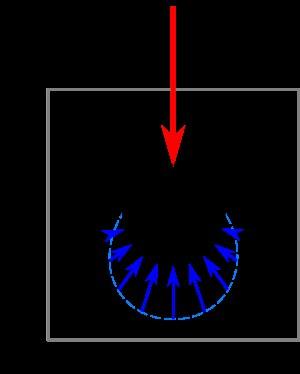
La pression diamétrale est un modèle décrivant la pression de contact entre deux pièces en liaison mécanique de type pivot glissant, pivot ou rotule. Le terme vient du fait que les forces surfaciques sont radiales, dirigées selon un diamètre, contrairement au modèle de la pression de Hertz pour lequel les forces sont orientées selon l'effort presseur.